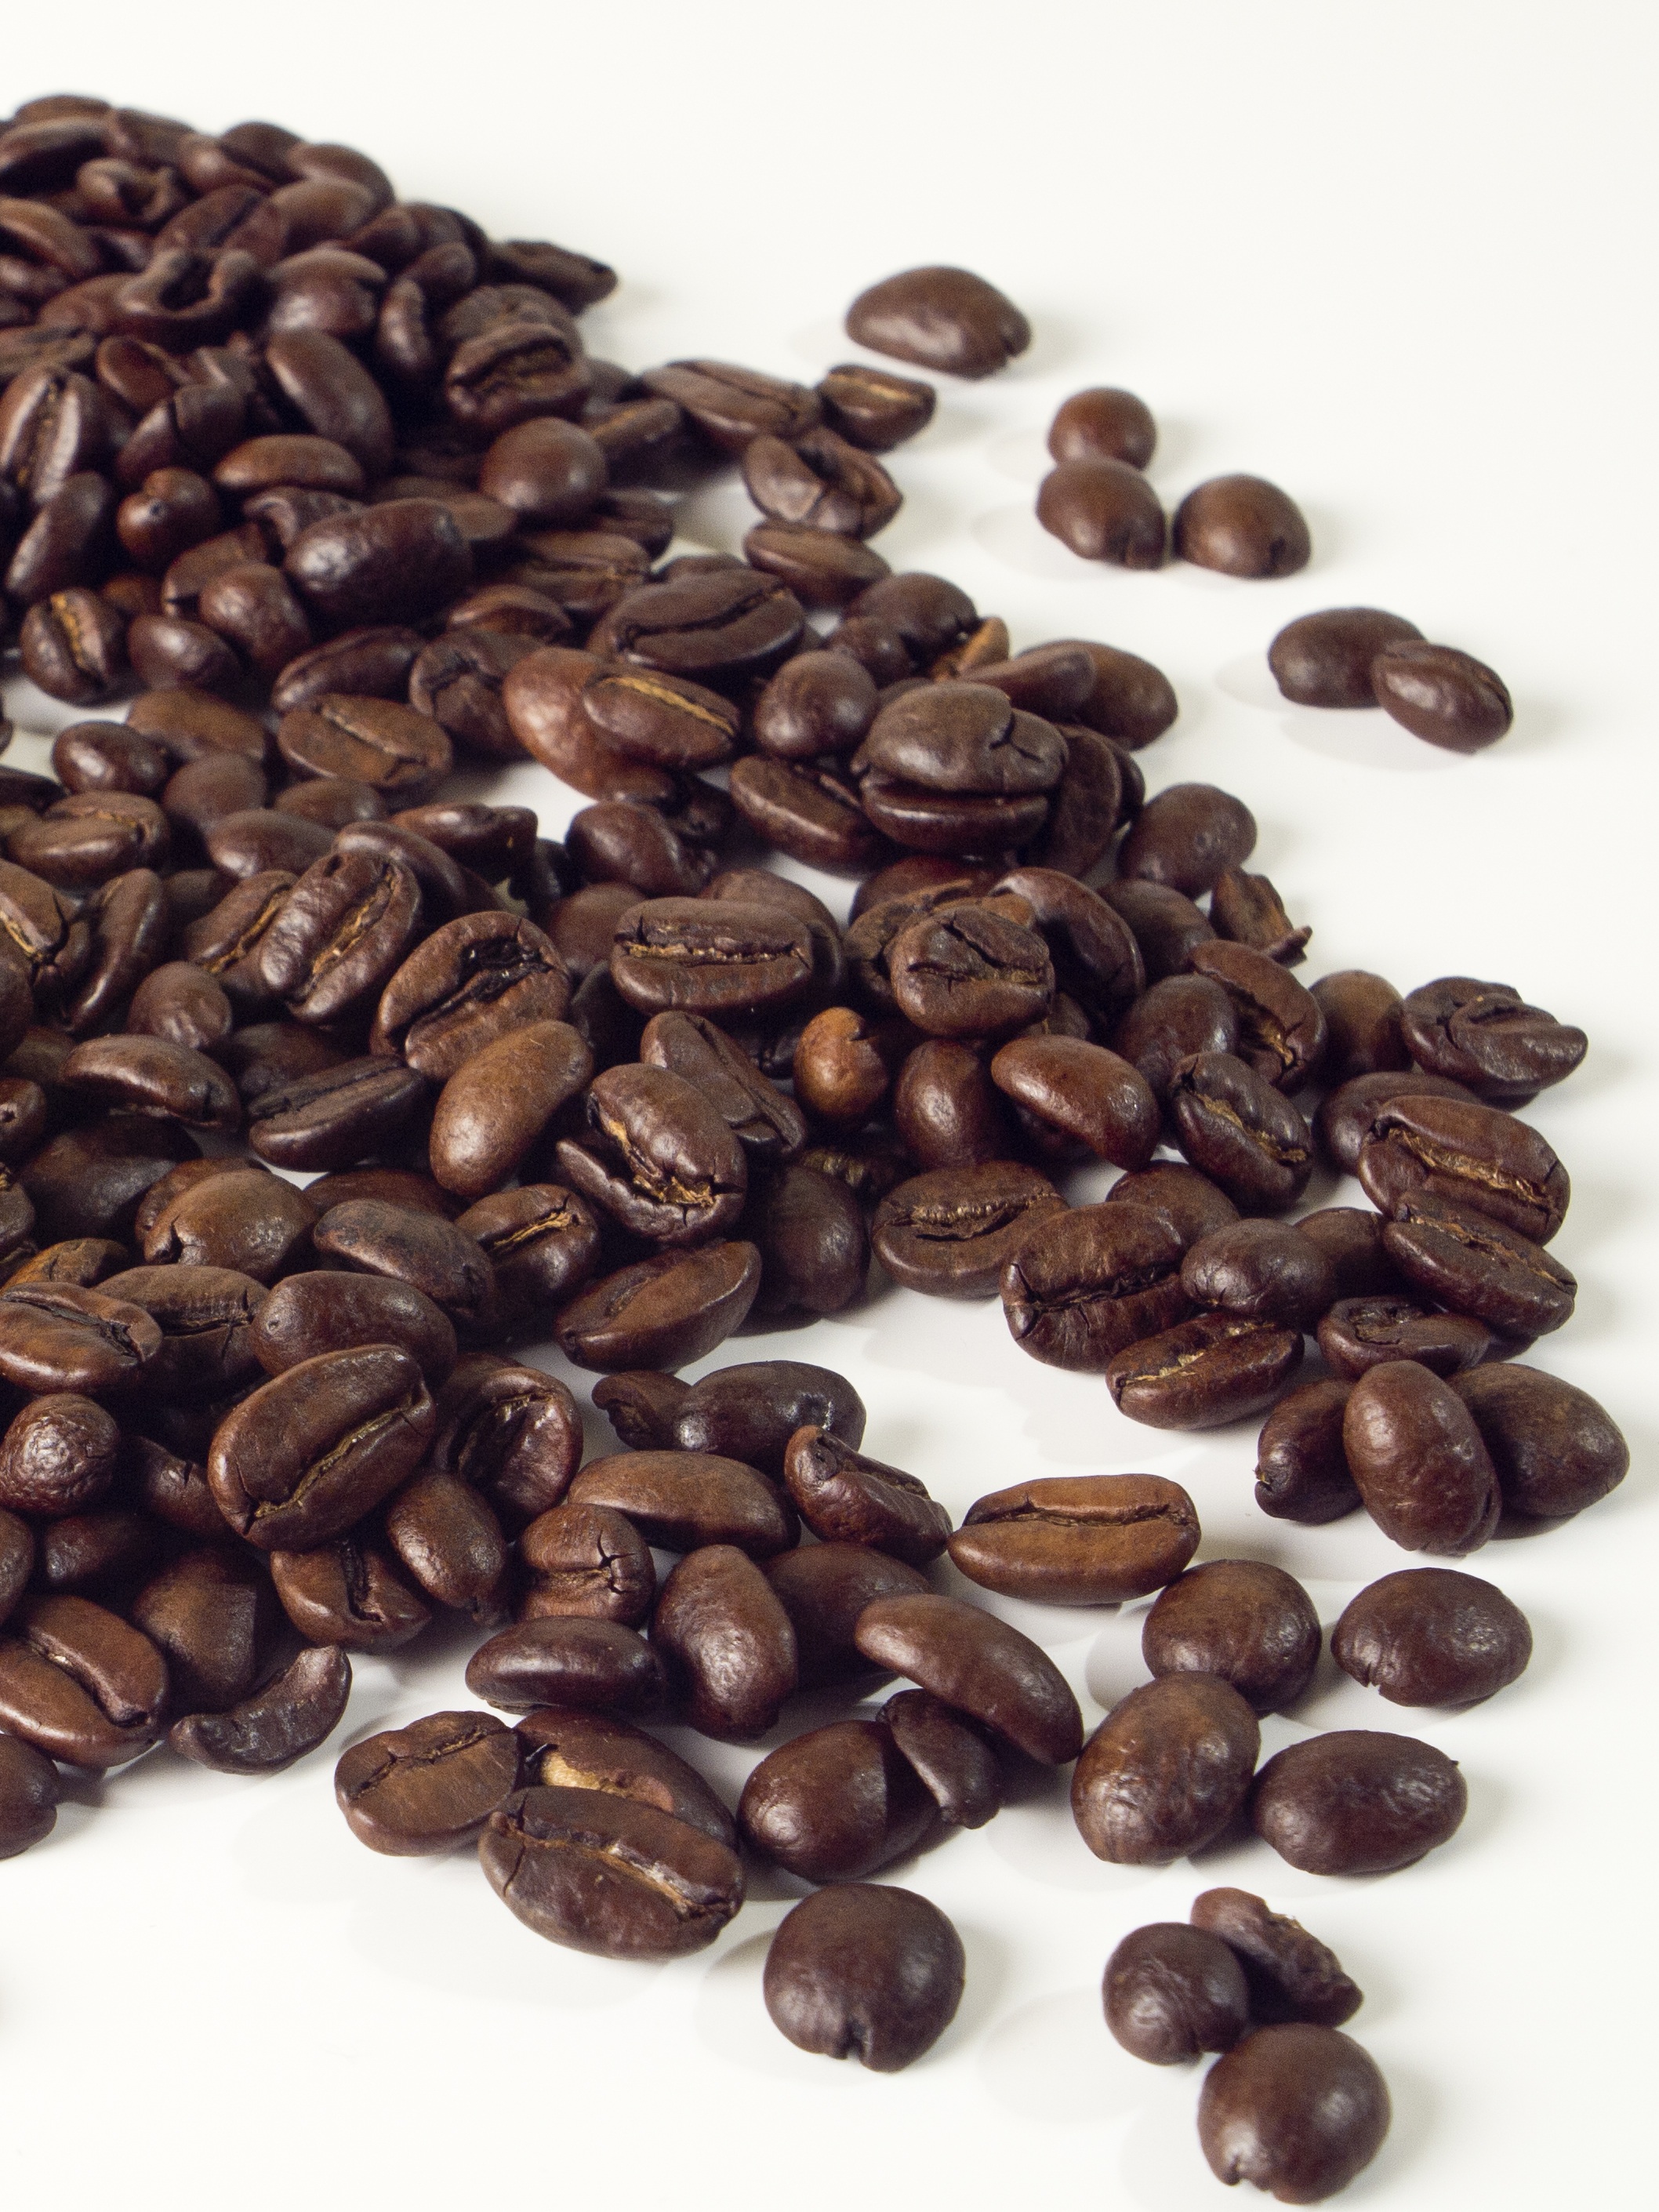
coffee, aroma, cup, food, produce, fresh, brown, drink, closeup, close up, caffeine, grinder, grains, coffee beans, white background